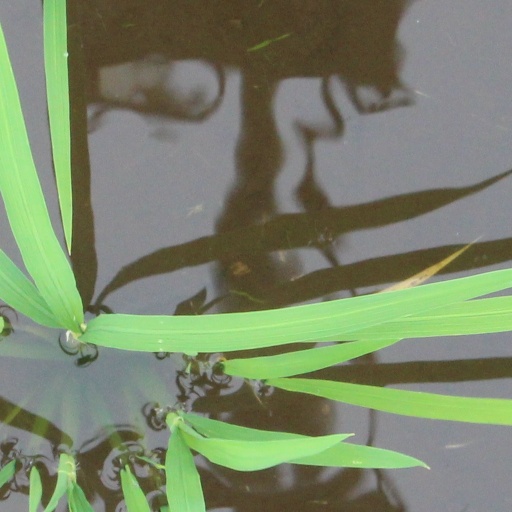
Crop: rice